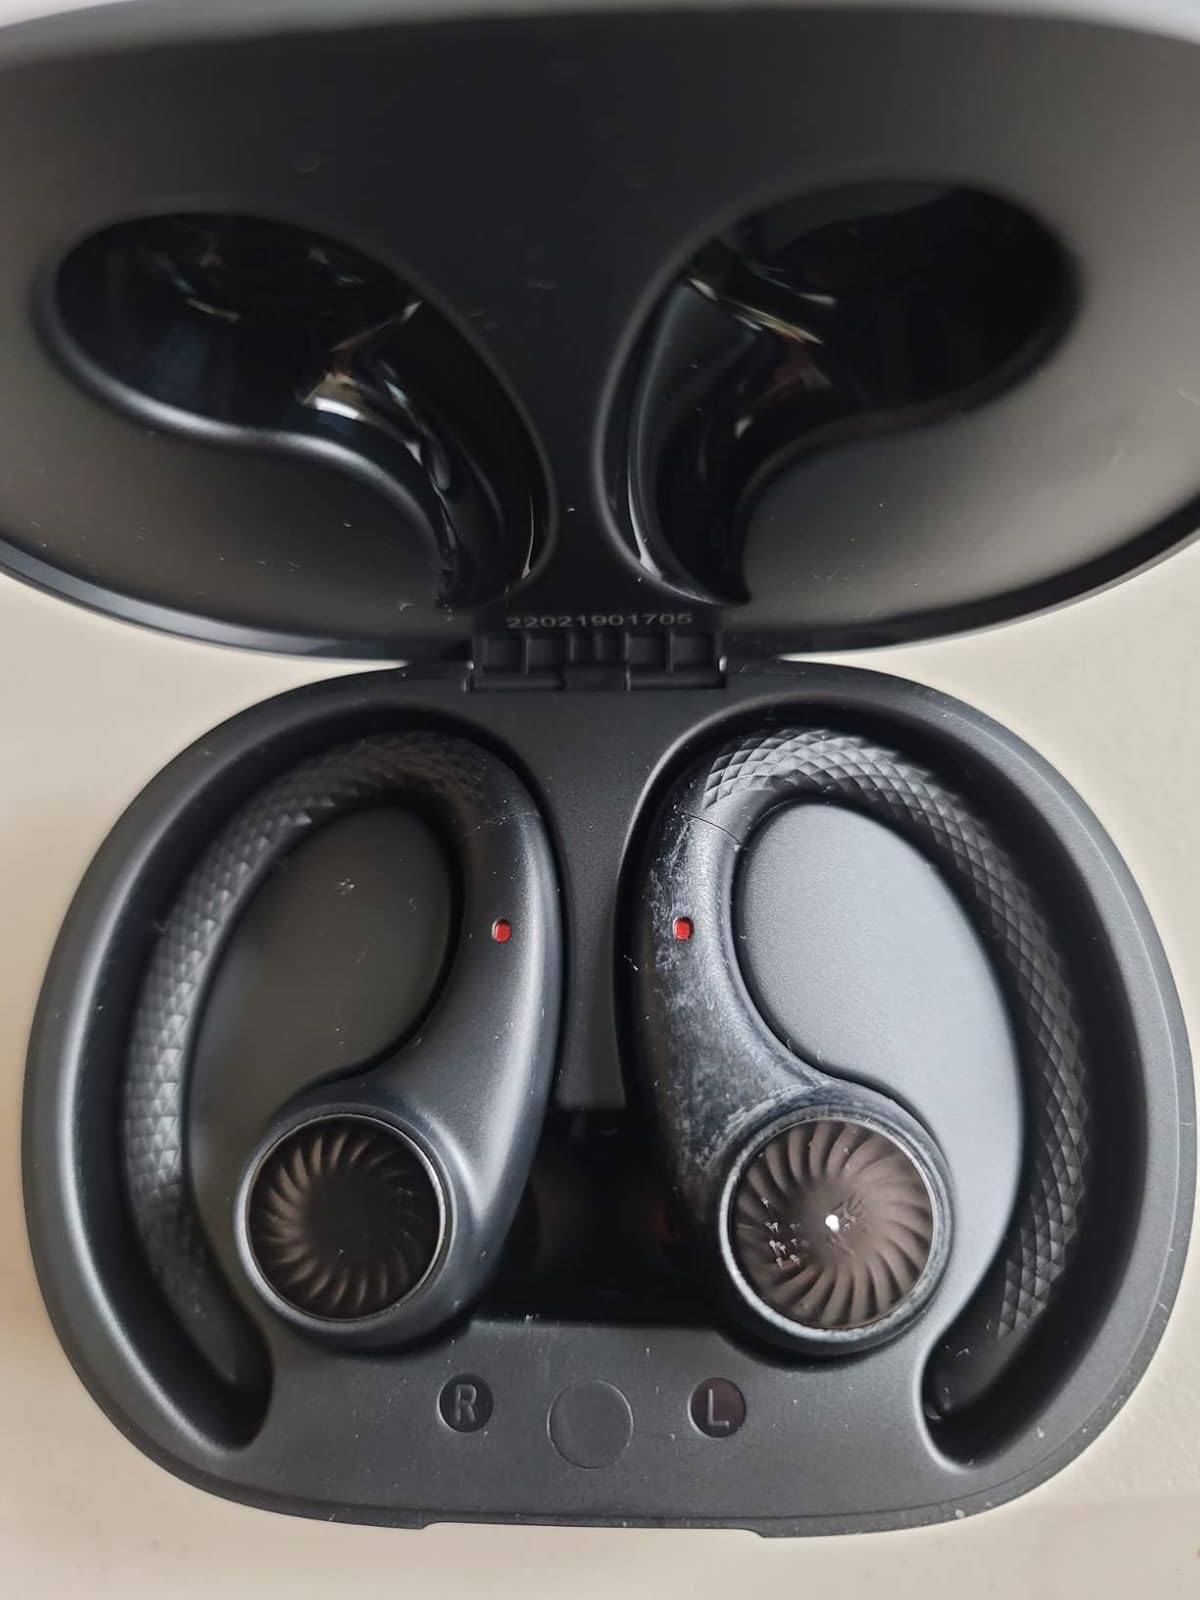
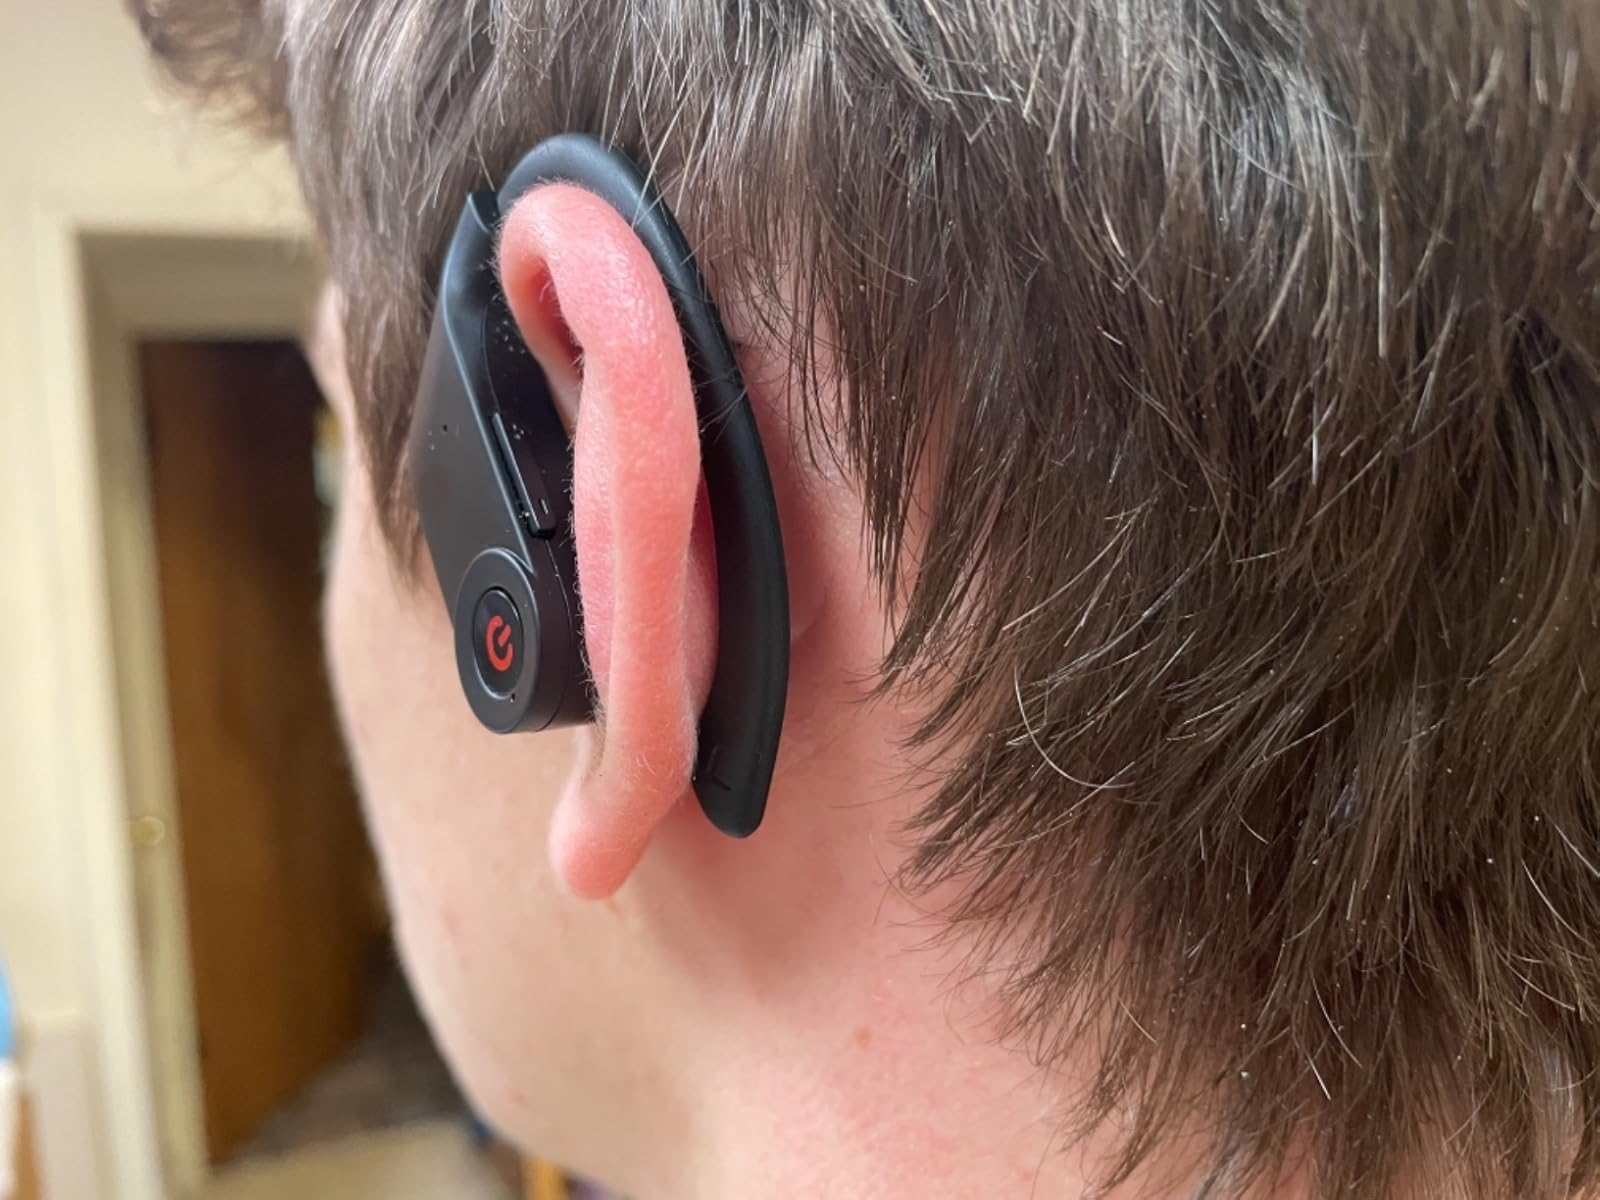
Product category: earbuds
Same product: no